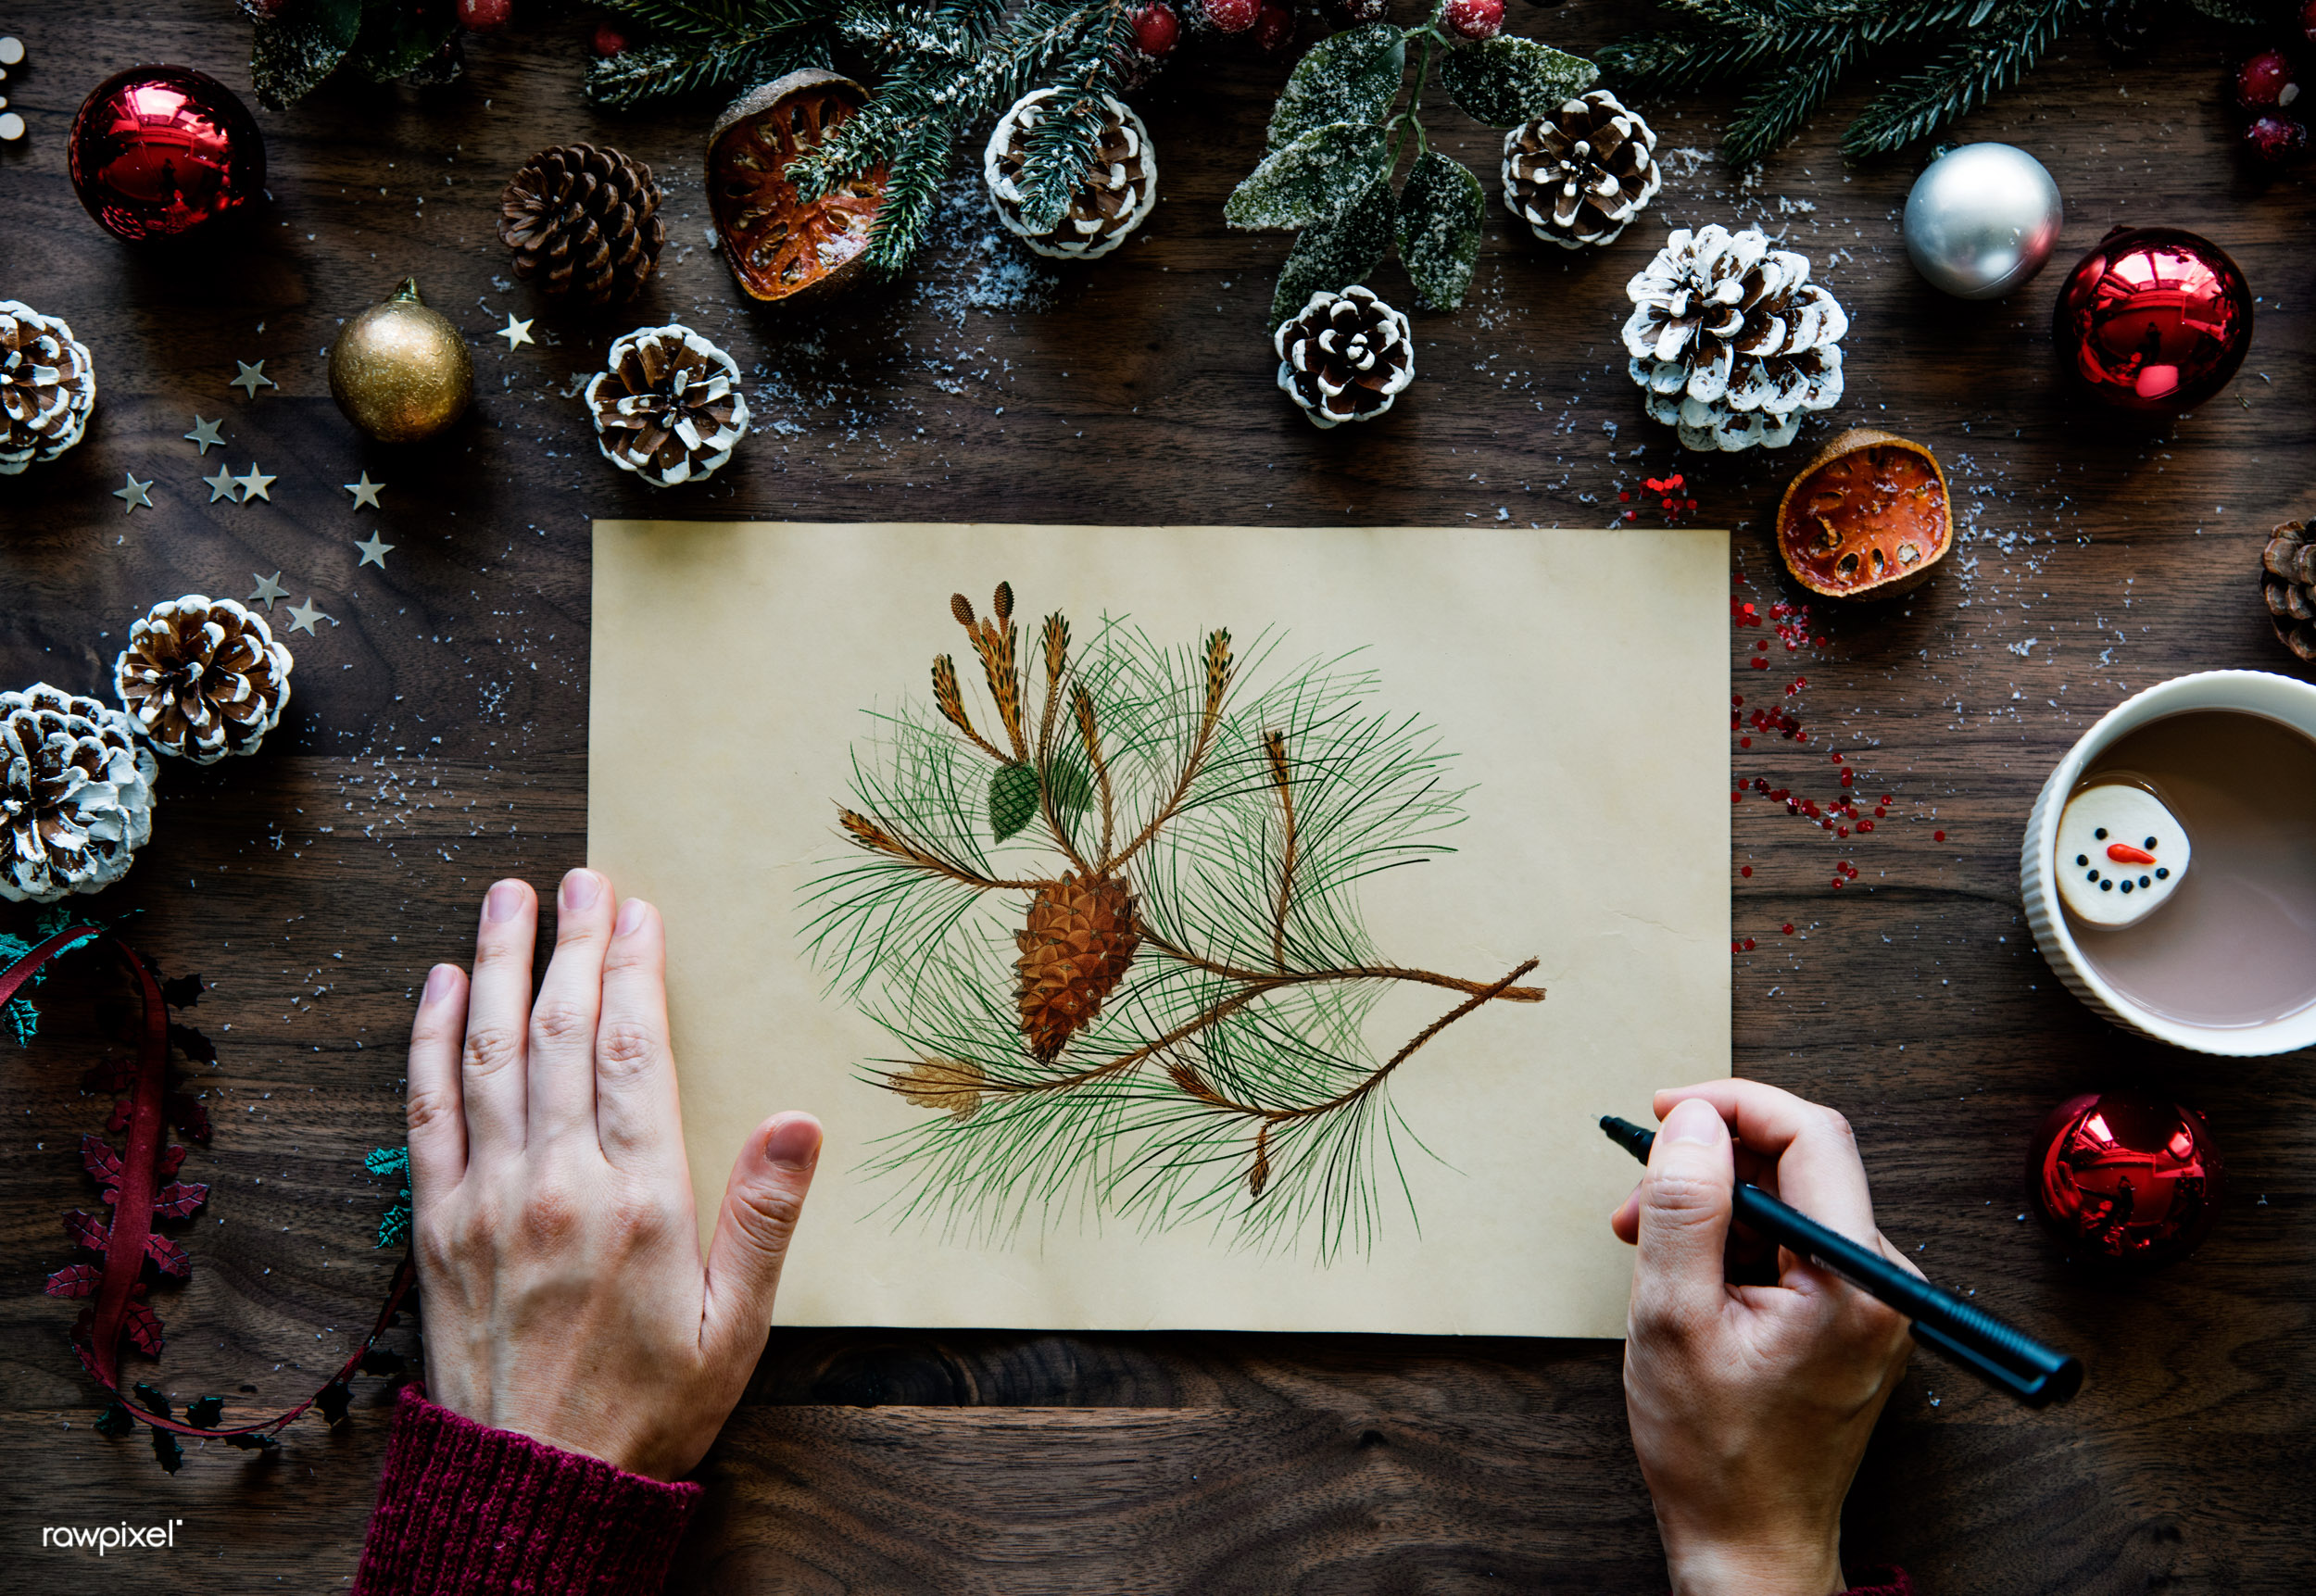
christmas ornament, christmas decoration, decor